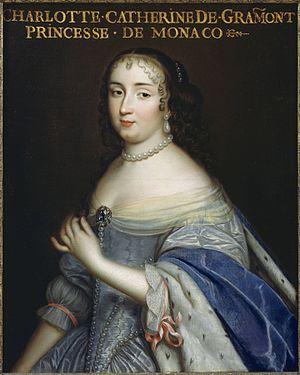
Catherine-Charlotte de Gramont (1638-1678), Princesse de Monaco et dame de Valentinois, ainsi que Maitresse du roi de France Louis XIV.
Catherine Charlotte de Gramont est née en 1639 et morte le 4 juin 1678 à Paris.